Great Disappointment

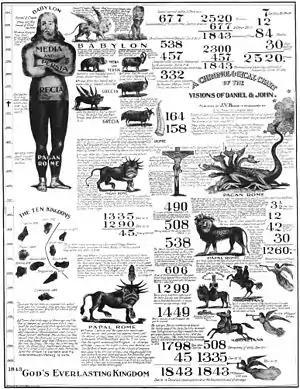
An 1843 prophetic chart illustrating multiple interpretations of prophecy yielding the year 1843.

The Millerites had to deal with their own shattered expectations, as well as considerable criticism and even violence from the public. Many followers had given up their possessions in expectation of Christ's return. On November 18, 1844, Miller wrote to Himes about his experiences: